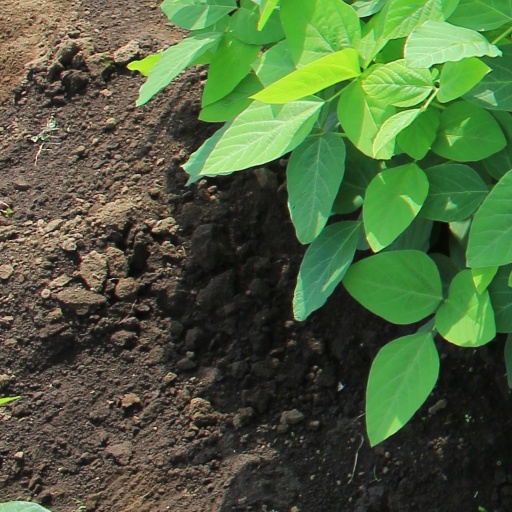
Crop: soybean